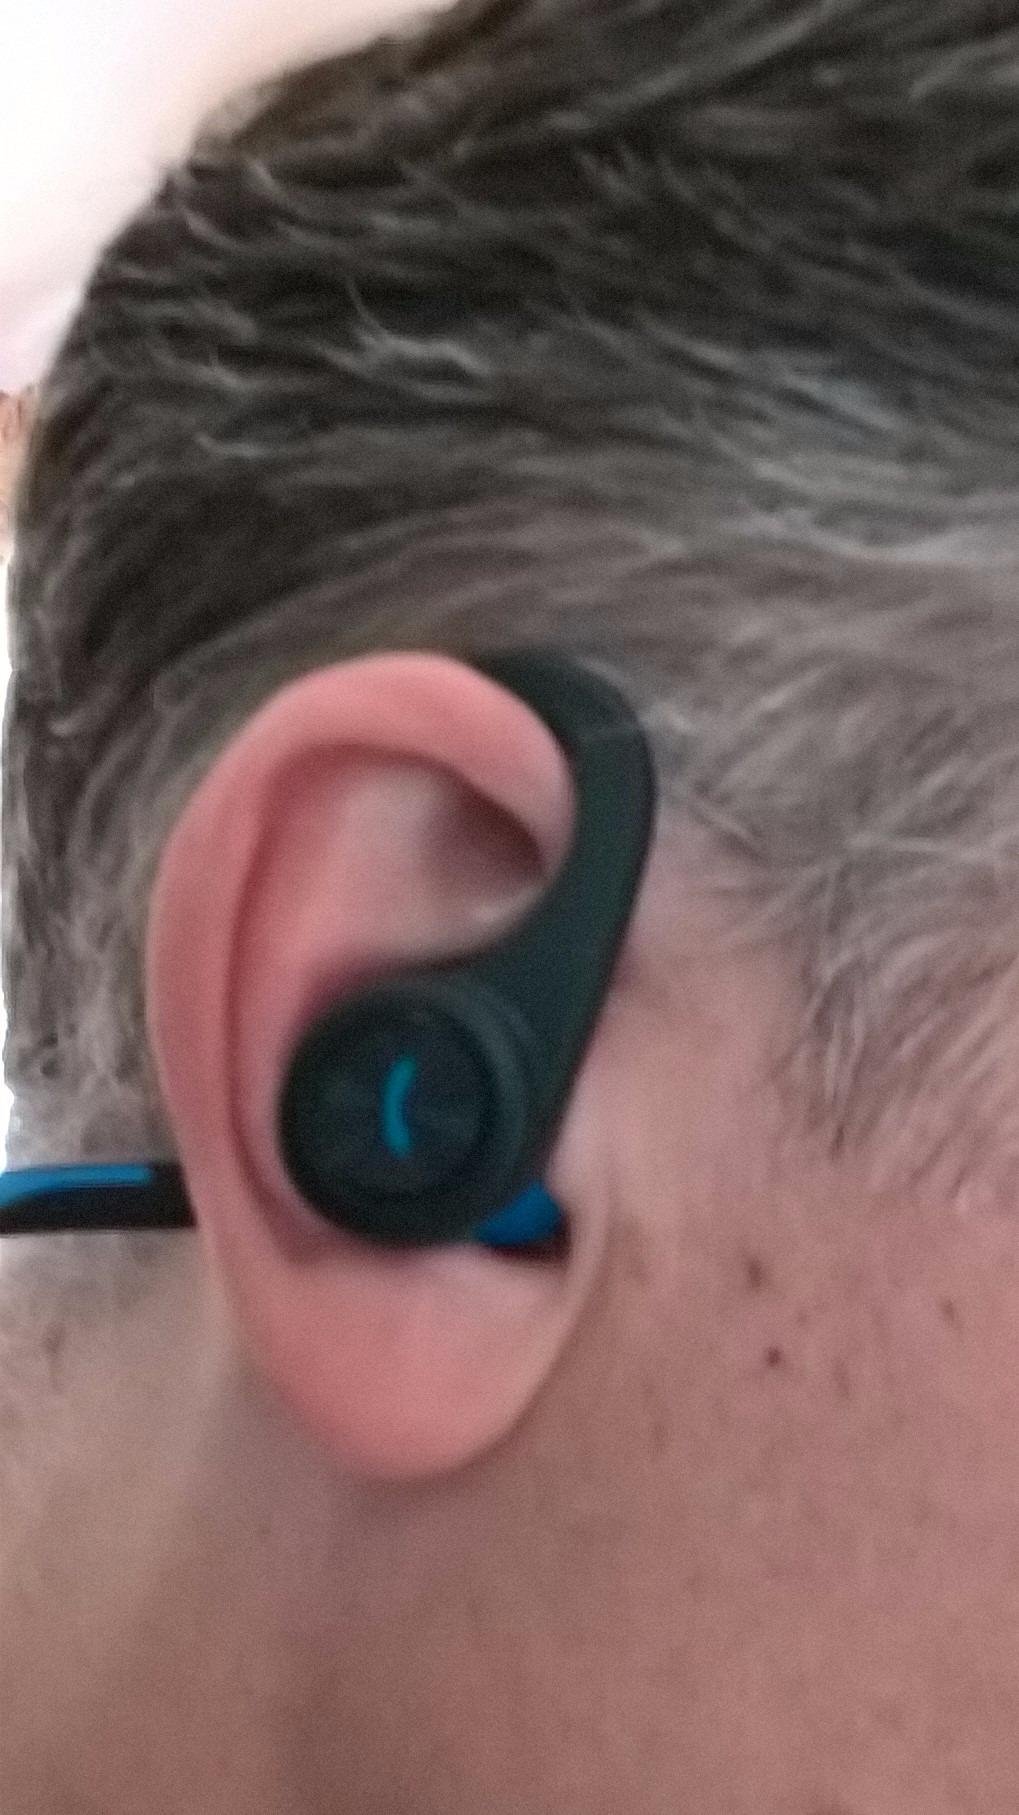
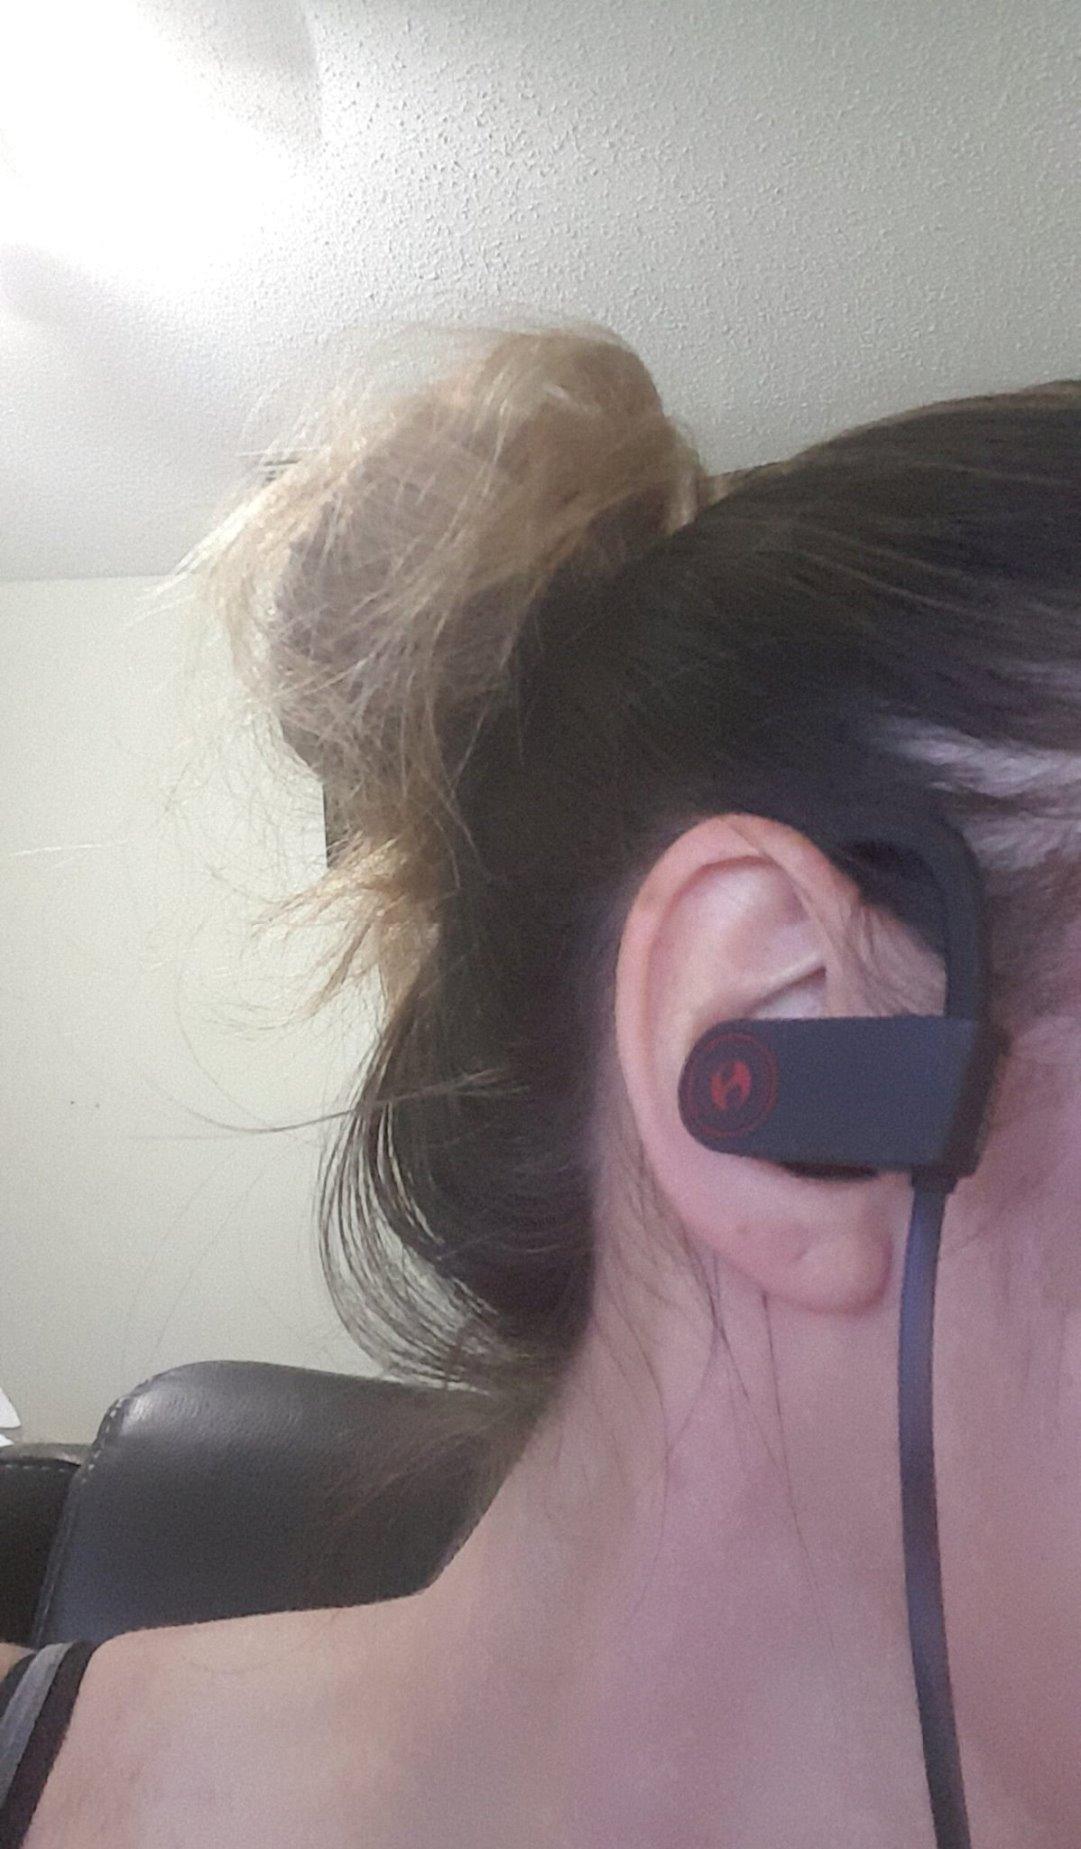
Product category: headphones
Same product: no